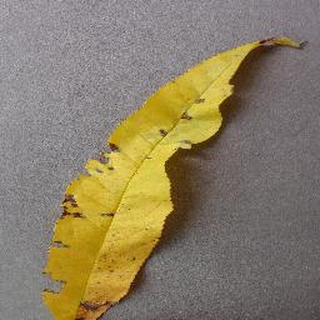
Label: peach_bacterial_spot